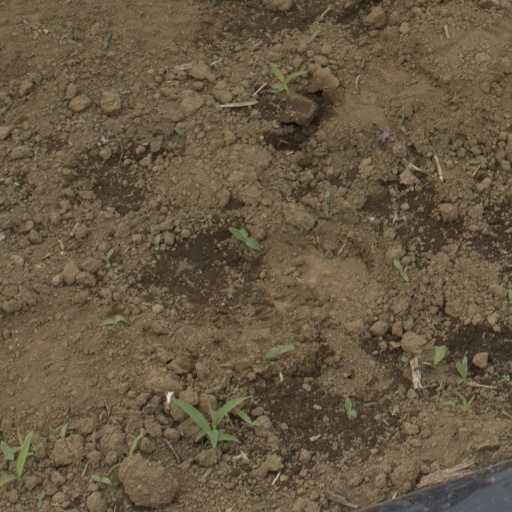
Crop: Jerusalem artichoke